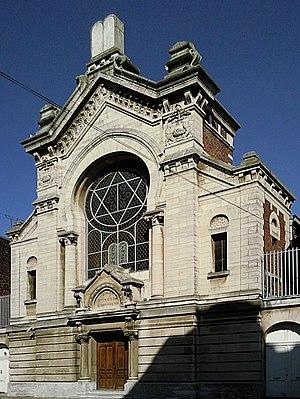
La synagogue de Lille, Nord, France, construite en 1891.
Cet article recense les monuments historiques de Lille, en France.
Inventaire du patrimoine juif des Régions du Nord et de l’est, classé par région, départements et par lettre alphabétique de communes.